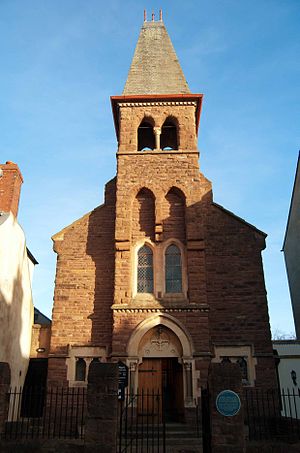
Monmouth Heritage Trail
St Mary's Roman Catholic Church
Monmouth Heritage Trail er en vandrerute, der forbinder en række seværdigheder i byen Monmouth i Wales.